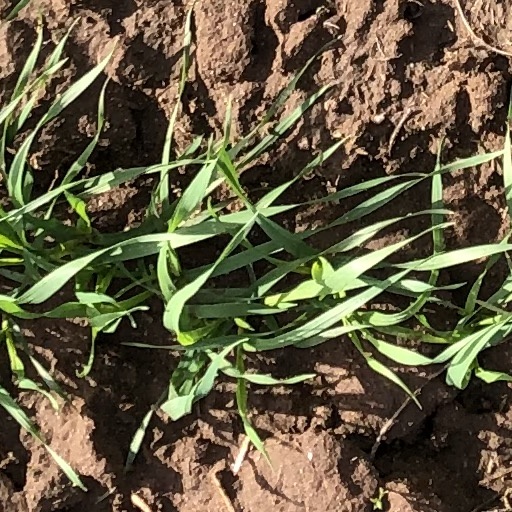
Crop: wheat